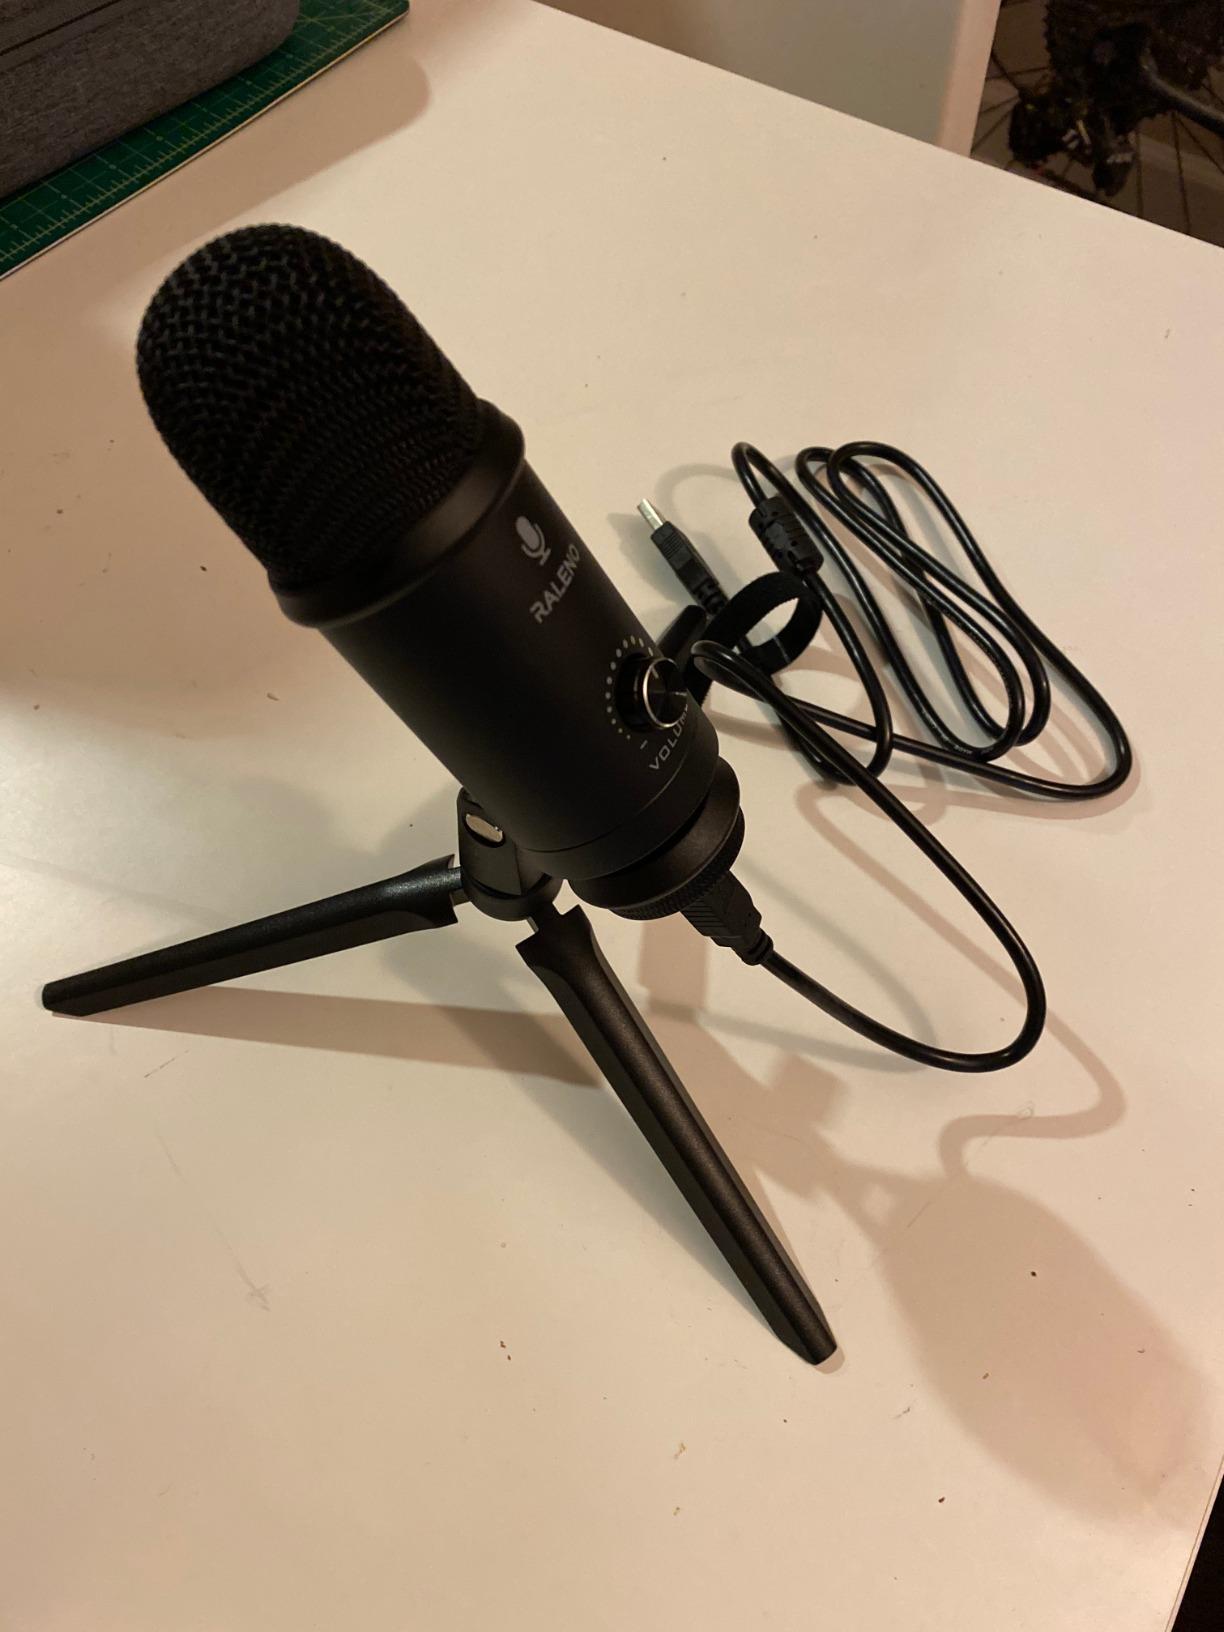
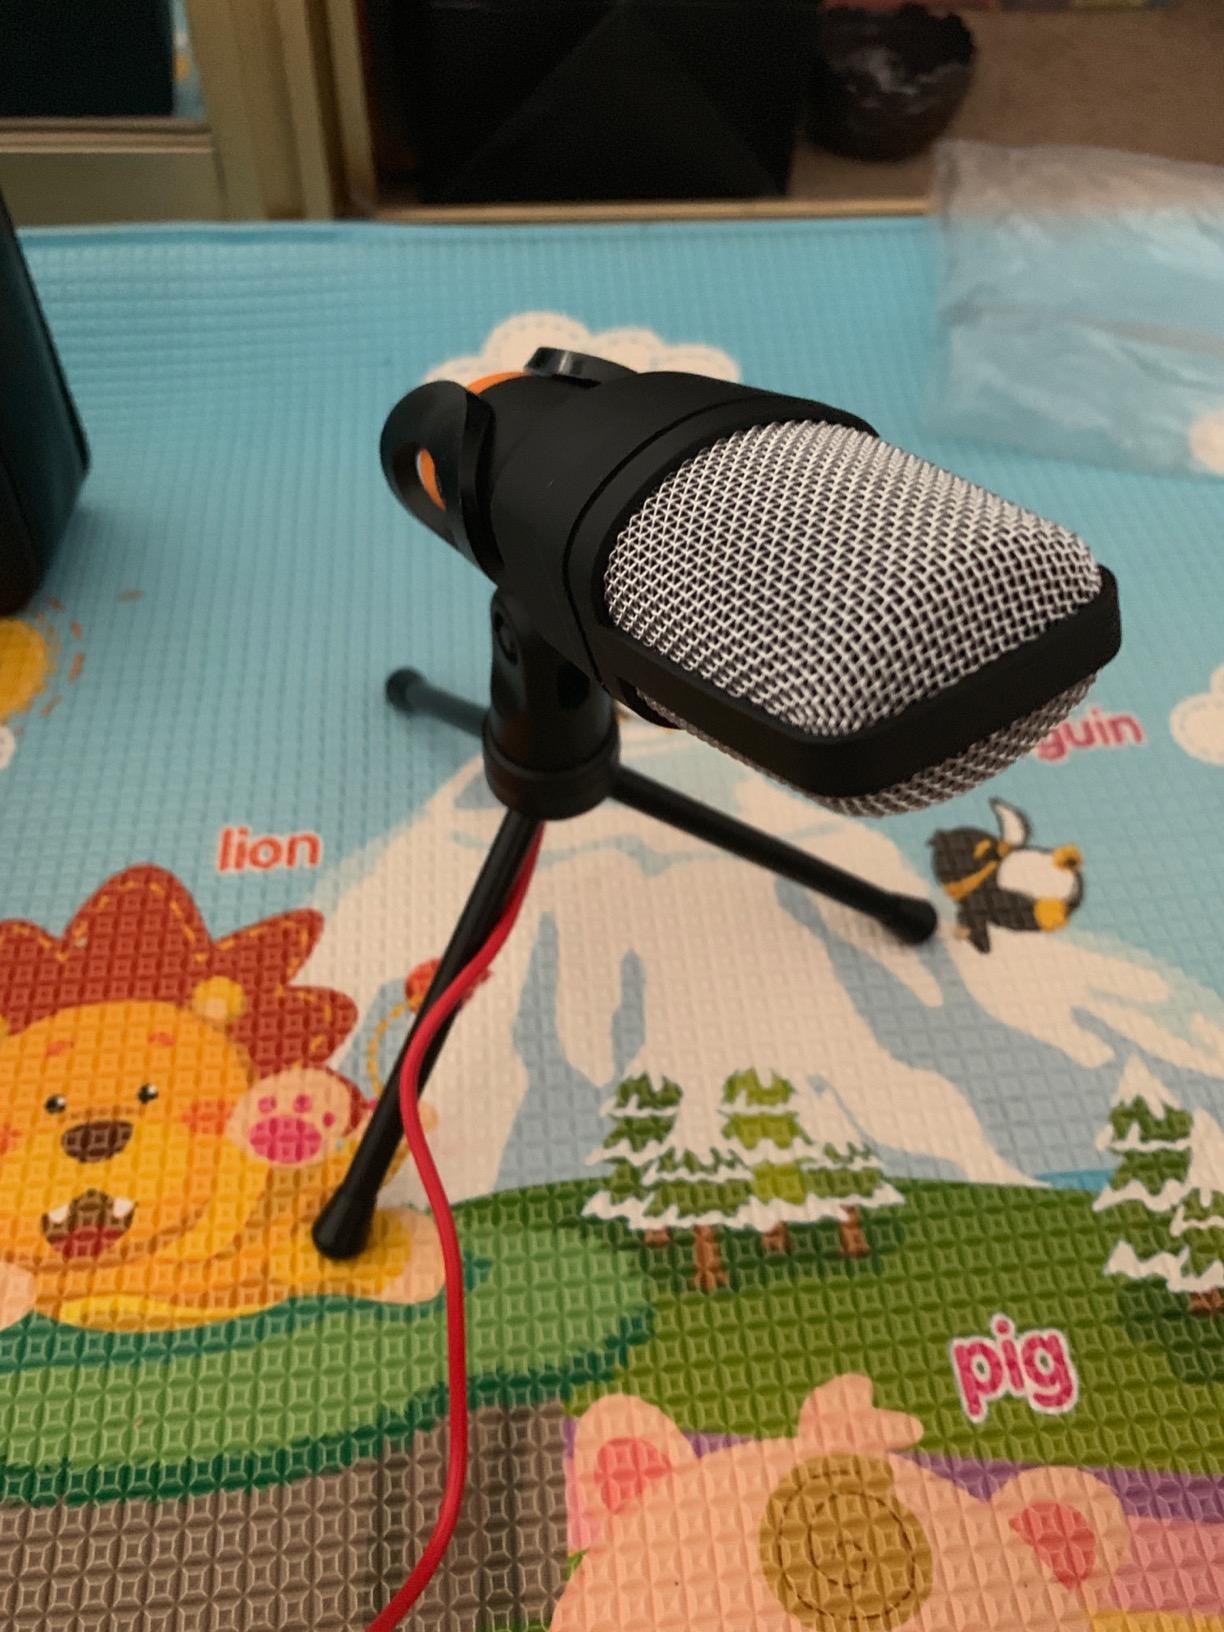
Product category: microphone
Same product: no